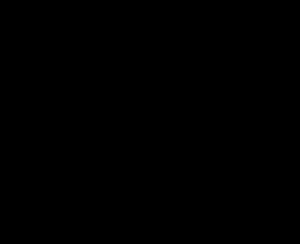
Jean-Robert Argand, né le 18 juillet 1768 à Genève et mort le 13 août 1822 à Paris, est un mathématicien suisse.